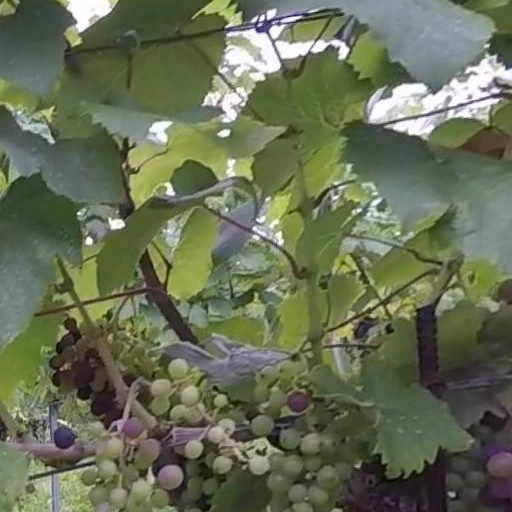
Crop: grape